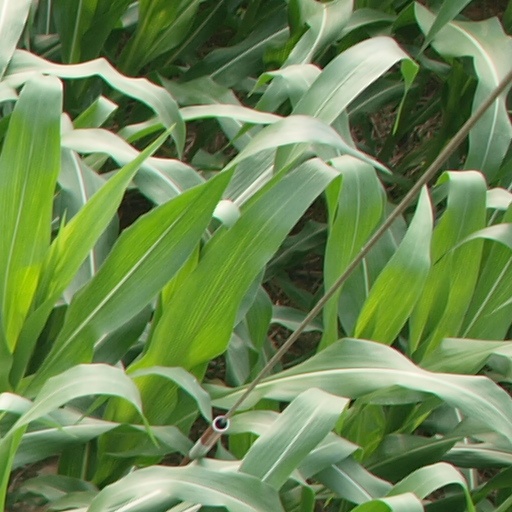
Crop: maize; corn